Ian Venables

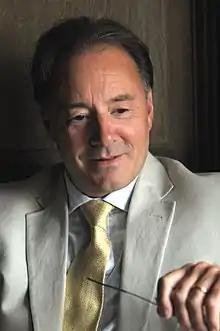
Ian Venables -Composer

Ian Venables was born in Liverpool in 1955 and was educated at Liverpool Collegiate Grammar School. He studied music with Richard Arnell at the Trinity College of Music, and later with Andrew Downes, John Mayer, and John Joubert at the Royal Birmingham Conservatoire.